Bulwark, Chepstow

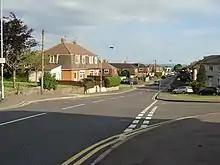
Bulwark Road

Bulwark Garden Suburb was developed between 1917 and 1919, as housing for the workers at the National Shipyard which was established during the First World War south-east of the railway line at Chepstow. The housing was centred on The Octagon, at the intersection of Bulwark Avenue and Victoria Road, where it was designed by Henry Farmer of the Admiralty with advice from the architect and writer Henry Avray Tipping of Mounton. Elsewhere, concrete huts were built as temporary housing, some of which were later converted into industrial units. Several of these were used as workshops by the Red & White Bus Company, which established its headquarters on Bulwark Road in 1938. During the Second World War, most of the huts were converted into accommodation for prisoners of war, and the area was later redeveloped as an industrial estate.